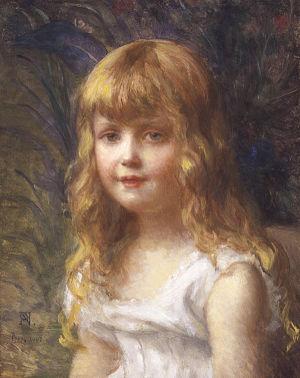
Napoleone Parisani est un peintre italien de la fin du XIXᵉ et du début du XXᵉ siècle, qui eut son heure de gloire sur la scène artistique romaine dans les deux dernières décennies du XIXᵉ siècle.